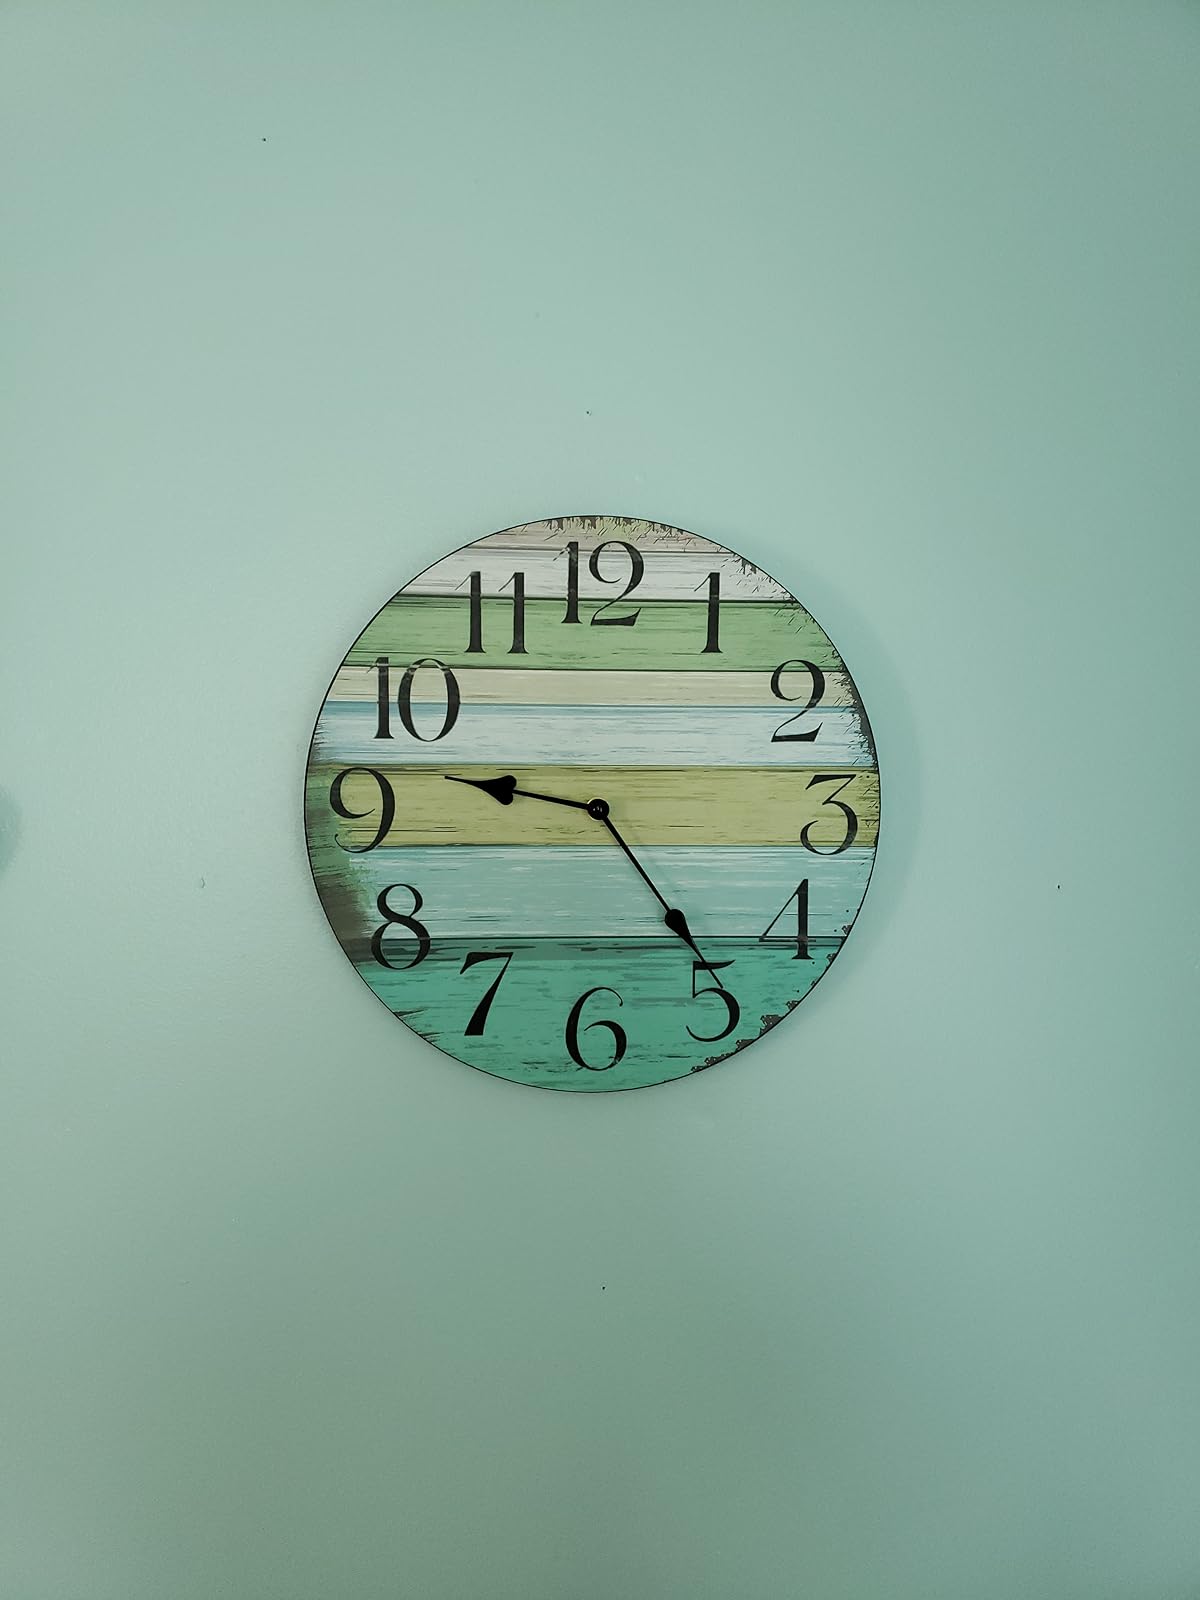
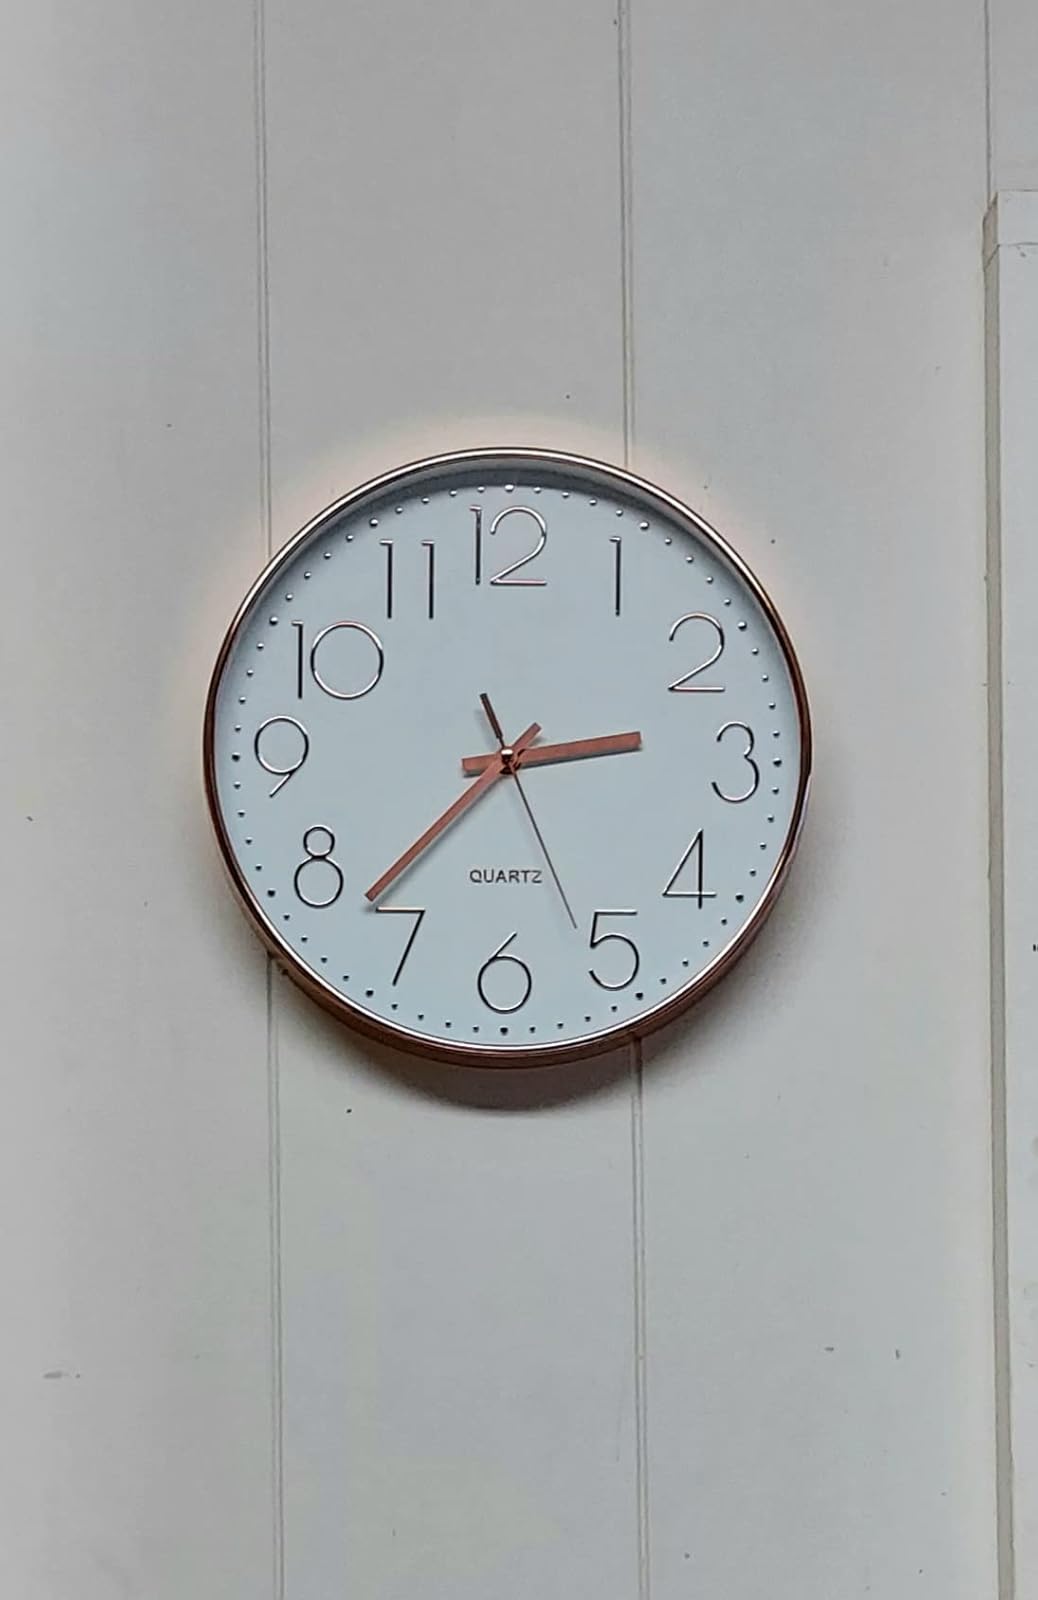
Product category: clock
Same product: no